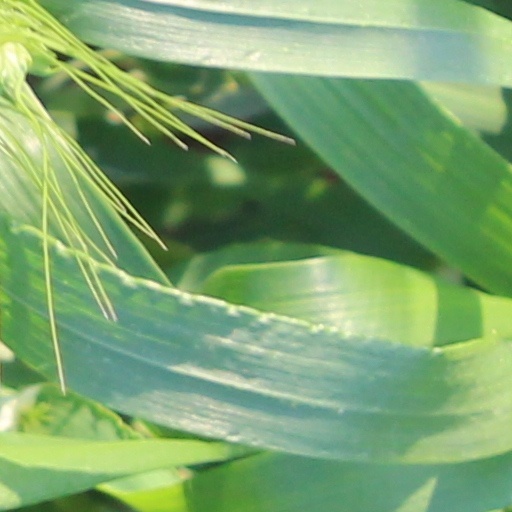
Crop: wheat